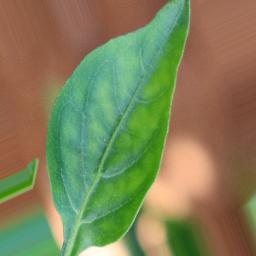
Label: healthy